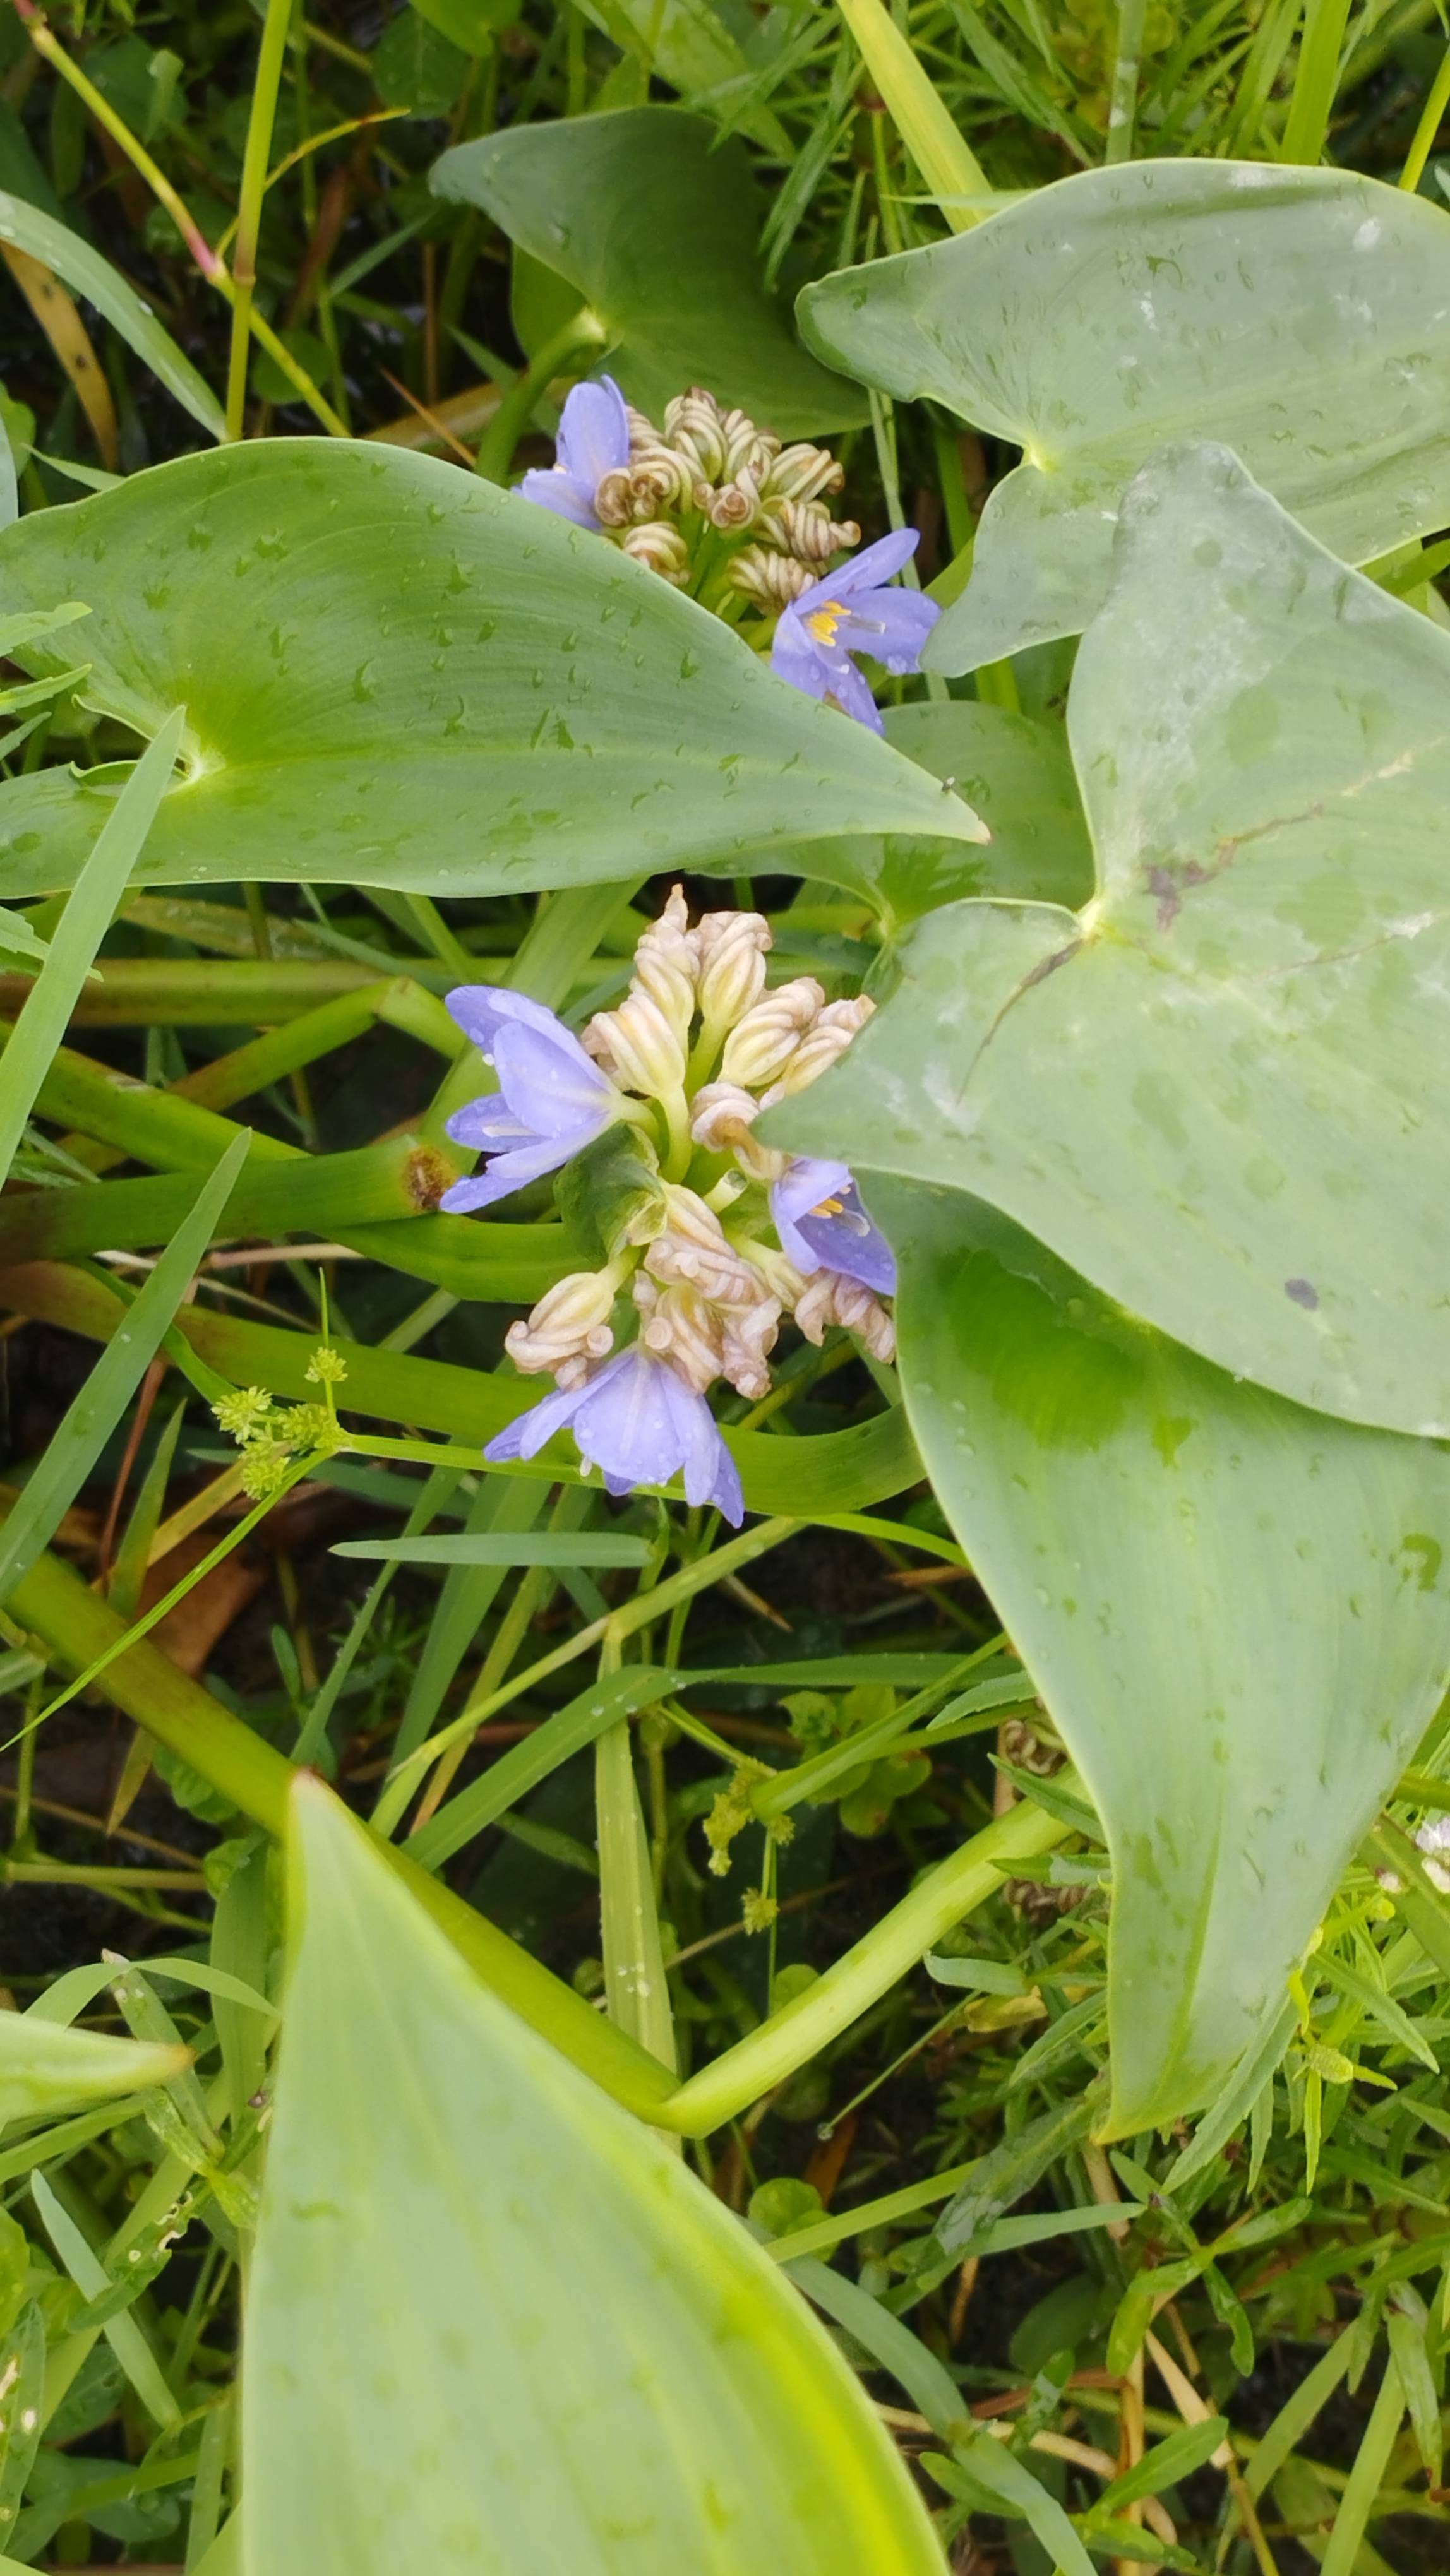
Species: Heartleaf False Pickerelweed (Monochoria korsakowii)